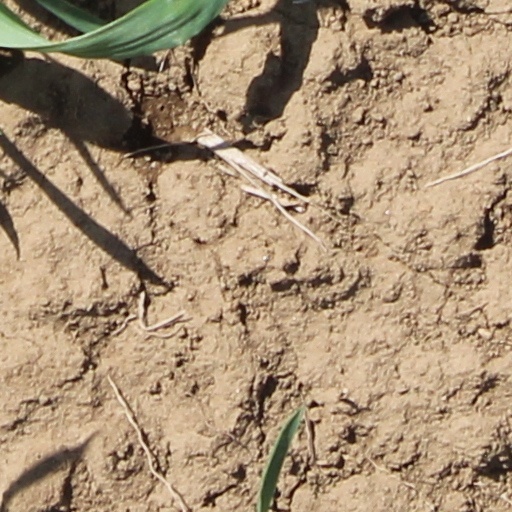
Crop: wheat